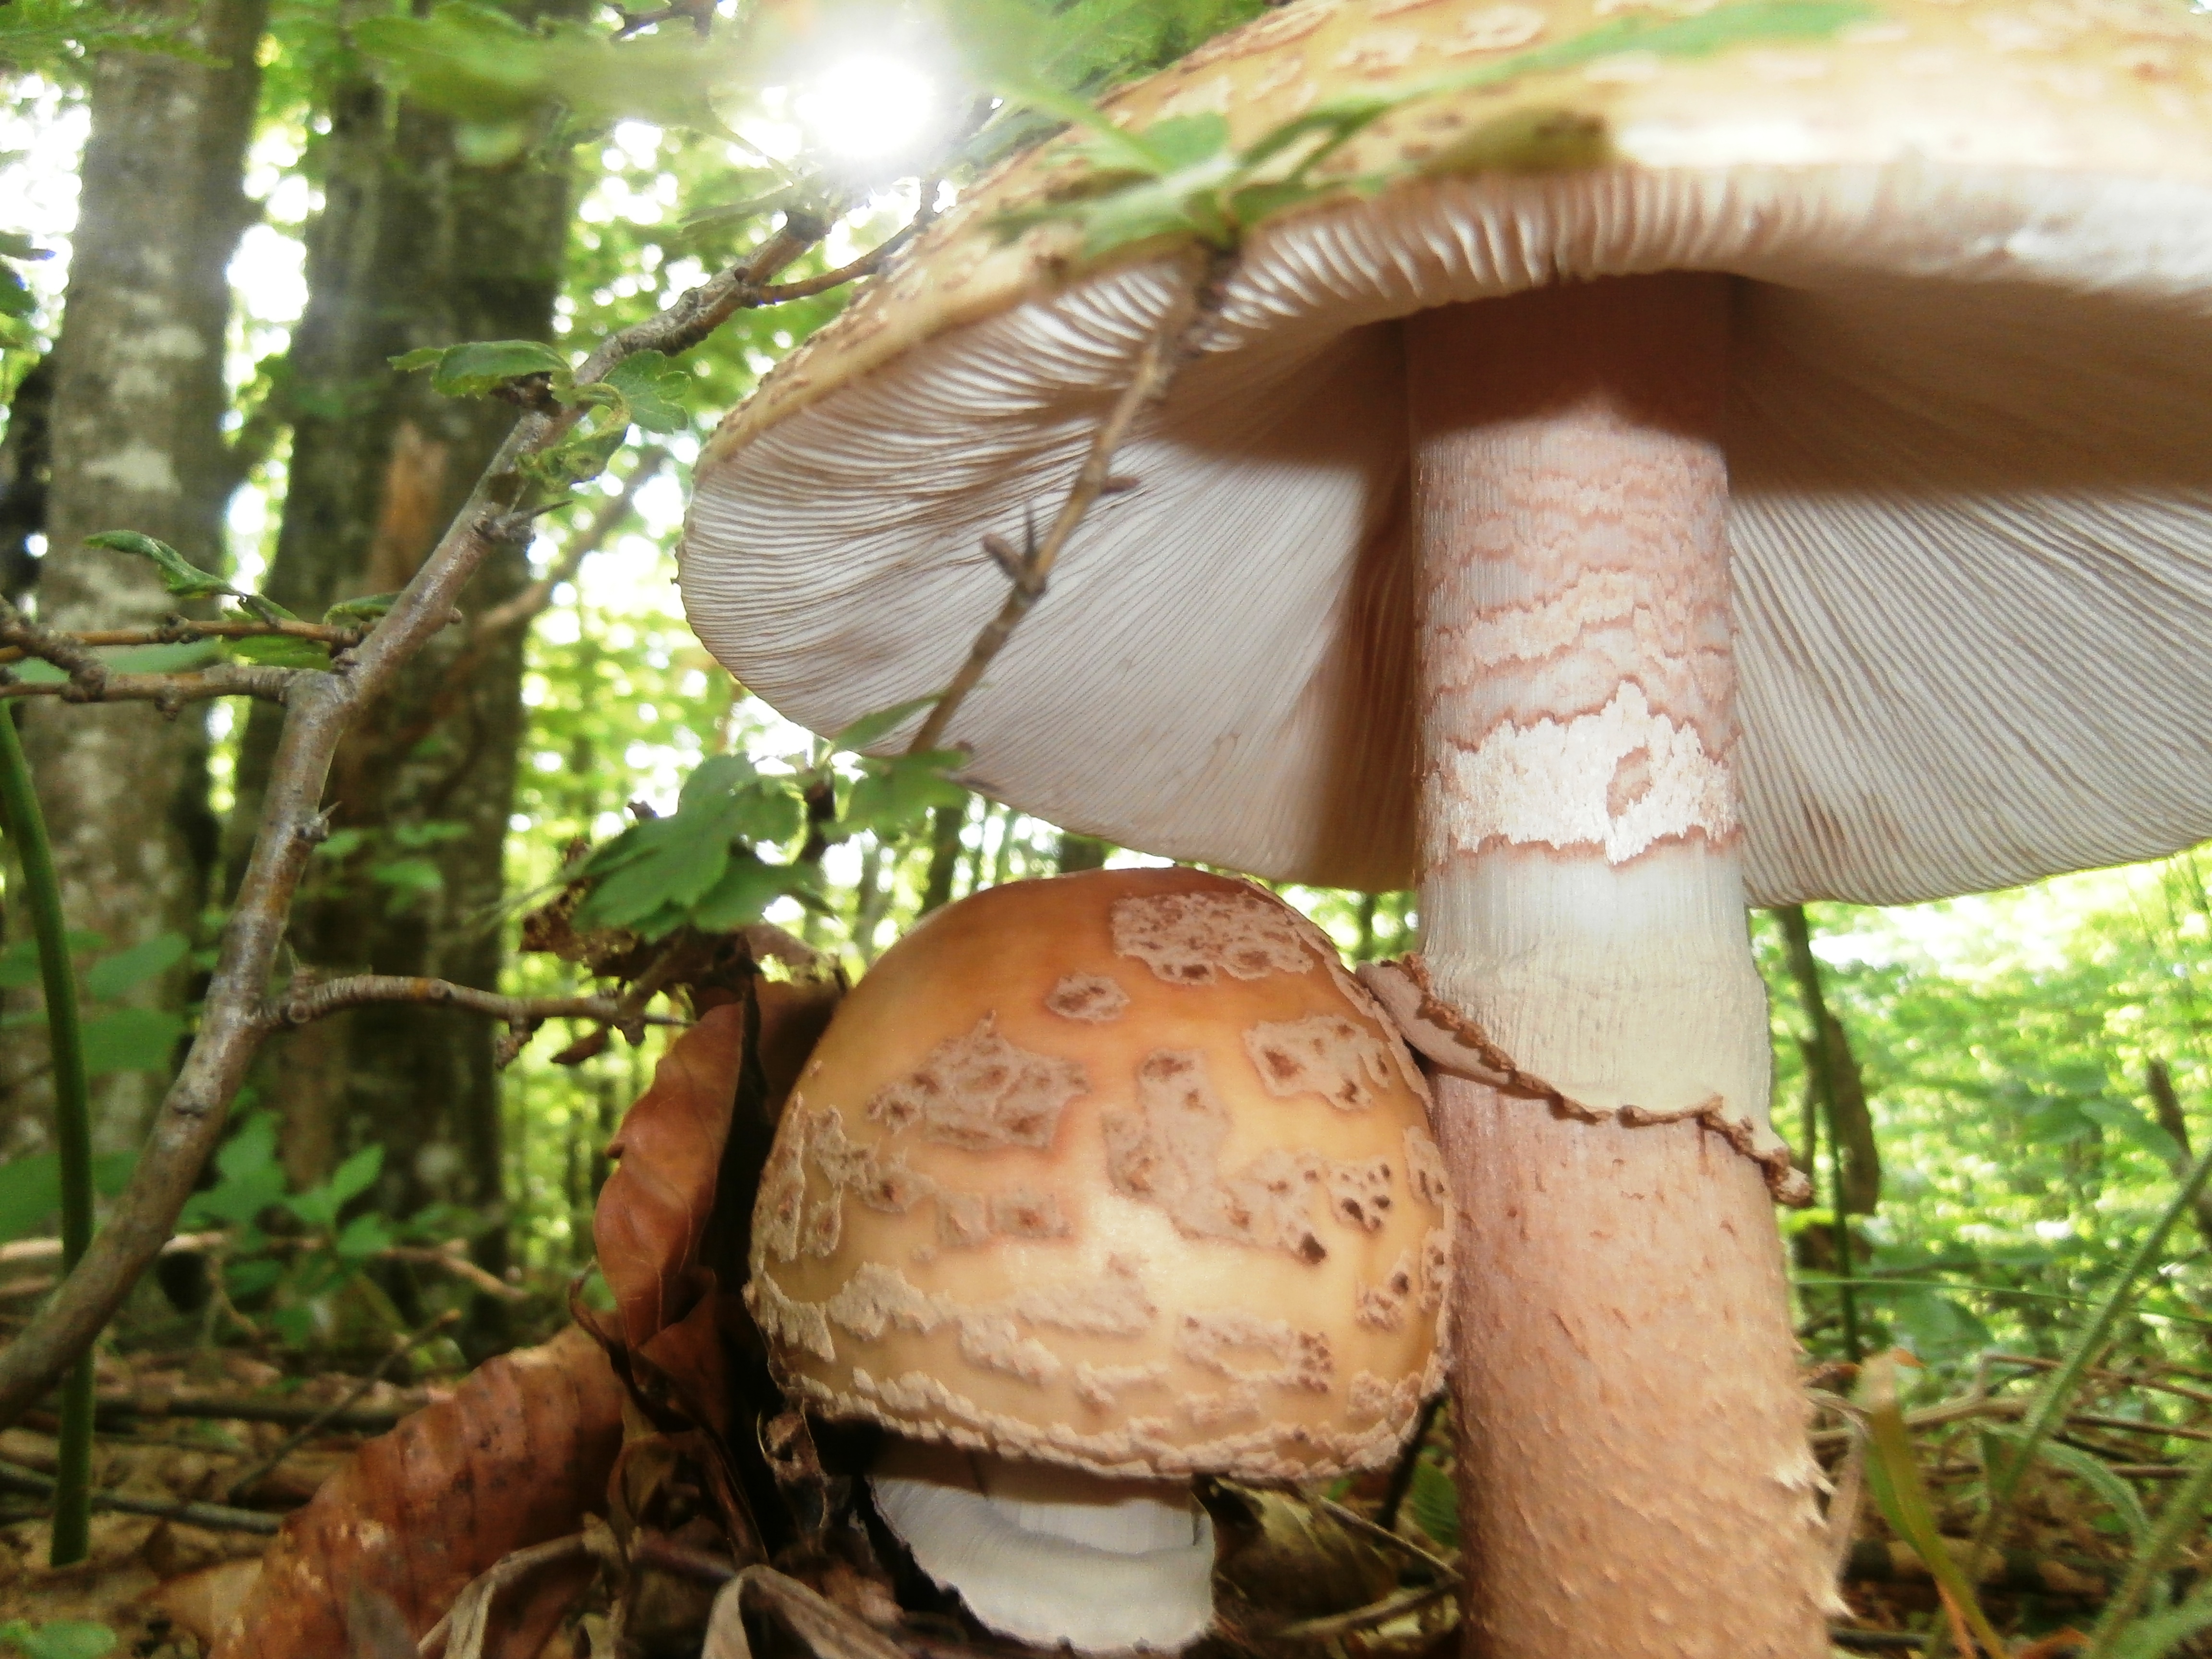
mushrooms, nature, green, summer, light, agaricaceae, agaricus, edible mushroom, champignon mushroom, penny bun, mushroom, agaricomycetes, fungus, shiitake, medicinal mushroom, bolete, terrestrial plant, pleurotus eryngii, oyster mushroom, biome, matsutake, russula integra, agaric, plant